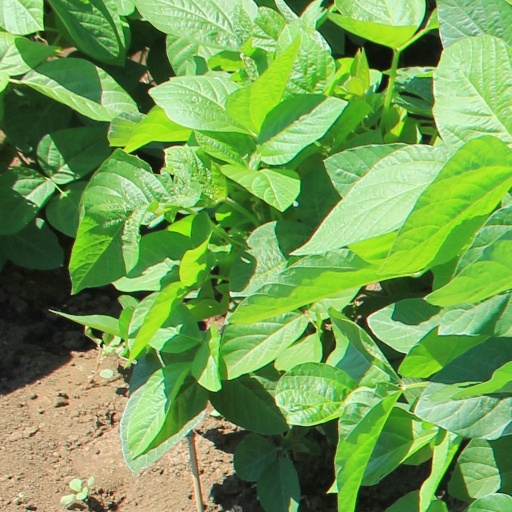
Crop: soybean